Yao Ming

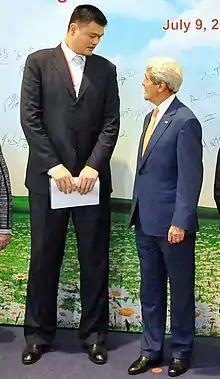
Yao (left) with United States Secretary of State John Kerry at the U.S.–China Strategic and Economic Dialogue in 2014

Yao is one of China's most recognizable athletes, along with Liu Xiang. As of 2009, he had led Forbes' Chinese celebrities list in income and popularity for six straight years, earning US$51 million (CN¥357 million) in 2008. A major part of his income comes from his sponsorship deals, as he is under contract with several major companies to endorse their products. He was signed by Nike until the end of his rookie season. When Nike decided not to renew his contract, he signed with Reebok. He also had a deal with Pepsi, and he successfully sued Coca-Cola in 2003 when they used his image on their bottles while promoting the national team. He eventually signed with Coca-Cola for the 2008 Olympics. His other deals include partnerships with Visa, Apple, Garmin, and McDonald's.